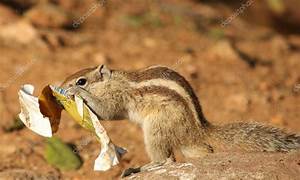
Label: scoiattolo